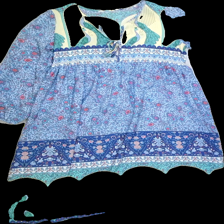
View: front
Type: Dress
Category: Ladies
Brand: Not Applicable
Colors: Multicolor, Black, Purple, Blue, White, Green, Yellow, Turquoise, Pink
Material: 100%polyester
Pattern: Floral print
Cut: V-collar, Long, Loose
Size: M
Season: All
Trend: No trend
Stains: No
Price range: 50-100
Recommended usage: Reuse